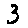
Label: 3